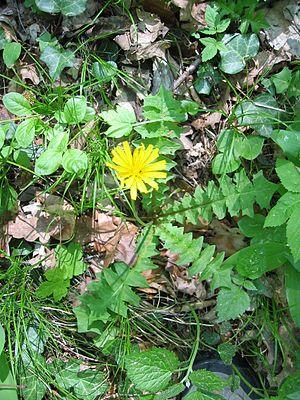
Cette liste de Tracheophyta de Bosnie-Herzégovine, ainsi que d’espèces introduites est un aperçu incomplet d’espèces de mousses, de fougères, de gymnospermes et d’angiospermes citées dans la littérature disponible en langues bosniaque, croate, serbe et serbo-croate. Cet aperçu n’inclue pas des espèces cultivées ni celles occasionnellement introduites.